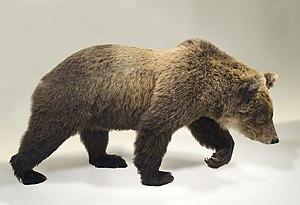
L'ours est présent dans les Pyrénées depuis des centaines de milliers d'années. La population actuelle d'ours brun eurasien qui vit sur les versants français et espagnol des Pyrénées est souvent nommée « ours des Pyrénées » ; toutefois, il ne s'agit pas d'une espèce à part entière mais d'un sous-groupe de population d'ours bruns extrêmement réduite. Elle a fait l'objet d'une importante médiatisation ces dernières années, opposant les éleveurs pyrénéens, qui lui attribuent de très nombreux dégâts, aux partisans de sa conservation et du renforcement de sa population qui veulent éviter sa disparition. Une large polémique s'est créée autour de ce grand mammifère qui demeure traditionnellement présent dans les Pyrénées alors qu'il a disparu de toutes les autres régions de France au cours de l'Histoire. Au niveau mondial cependant, l'ours brun eurasien n'est pas considéré comme une espèce menacée par l'Union internationale pour la conservation de la nature.
L'Ours brun d'Europe, appelé aussi Ours des Pyrénées en français, est une sous-espèce de l'Ours brun, un mammifère de la famille des ursidés. Comme les autres ours, il appartient à l’ordre des Carnivores, mais il a, comme les autres ours de son espèce, un régime alimentaire omnivore.
Les ours forment la famille de mammifères des ursidés, de l'ordre des carnivores. Le Grand panda, dont la classification a longtemps prêté à débat, est aujourd'hui considéré comme un ours herbivore au sein de cette famille. Il n'existe que huit espèces d'ours vivantes réparties dans une grande variété d'habitats, à la fois dans l'hémisphère Nord et dans une partie de l'hémisphère Sud. Les ours vivent sur les continents d'Europe, d'Amérique du Nord, d'Amérique du Sud, et en Asie.
Le muséum de Toulouse est un musée d'histoire naturelle et d'ethnologie situé dans le Jardin des Plantes de Toulouse, quartier de Busca-Montplaisir. Le Muséum d'histoire naturelle de Toulouse abrite une collection de plus de deux millions et demi de pièces sur une superficie d'environ 6 000 m², sans compter les annexes extérieures. Il est le deuxième plus grand de France après le Muséum national d'histoire naturelle de Paris.
La taxidermie est l'art de préparer les animaux morts pour les conserver avec l'apparence de la vie.